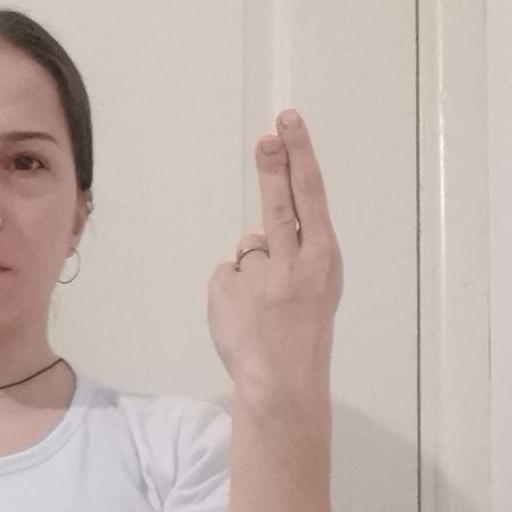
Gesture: two_up_inverted